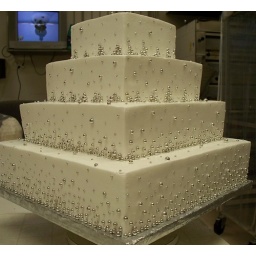
3 sizes of silver dragees placed on cake by hand.